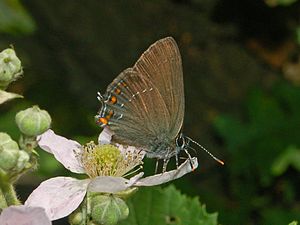
Egesommerfugl
Egesommerfugl er en sommerfugl i blåfuglefamilien. Den er især udbredt i Mellem- og Sydeuropa over Lilleasien til Mellemøsten. I Danmark, der ligger nær artens nordgrænse, er den kendt fra nogle få jyske egekrat. Larven lever på eg, mest små træer.